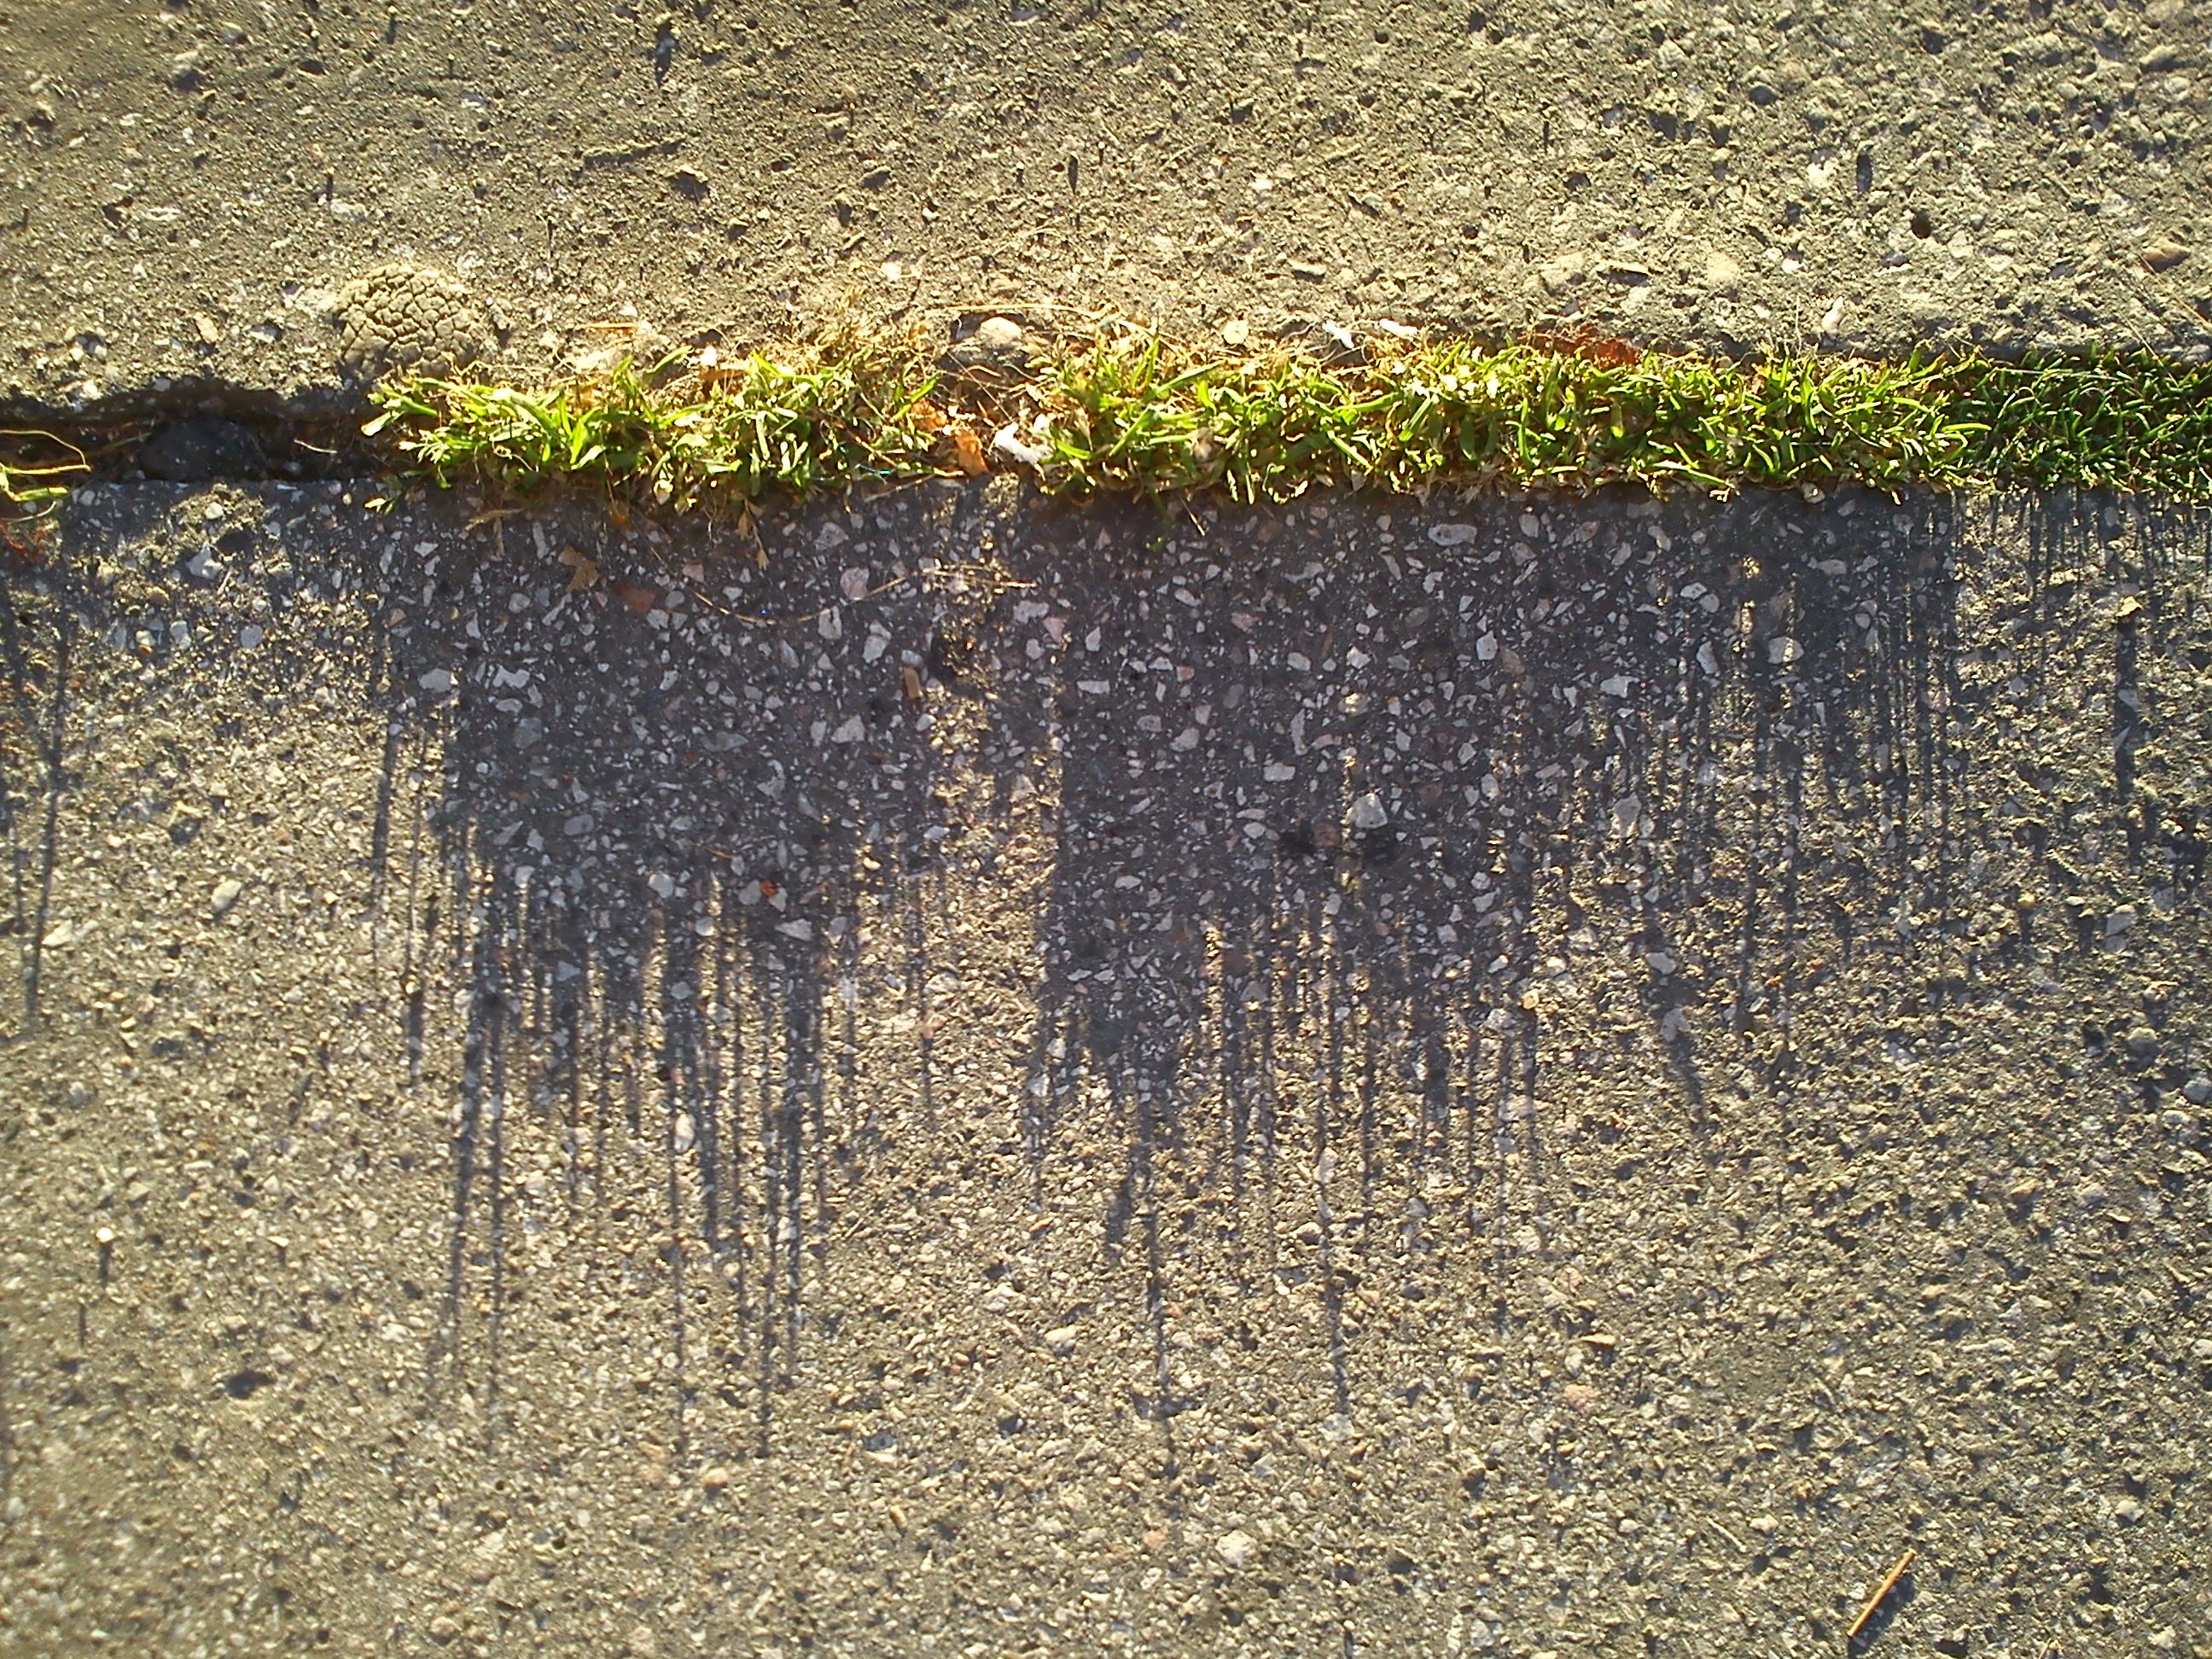
tree, grass, wood, texture, leaf, wall, asphalt, autumn, shadow, soil, agriculture, flooring, blades of grass, road surface, grass family